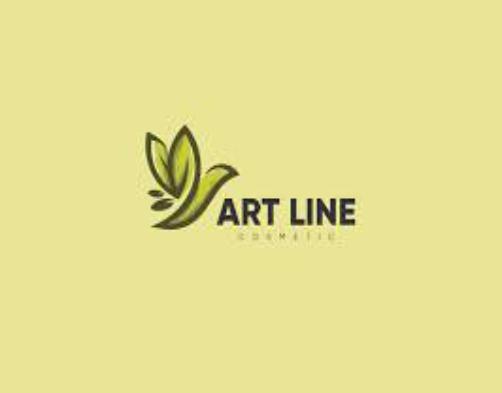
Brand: artline
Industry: Necessities